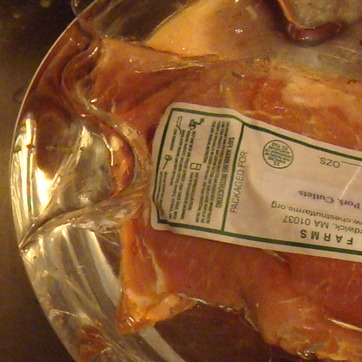
Material: plastic